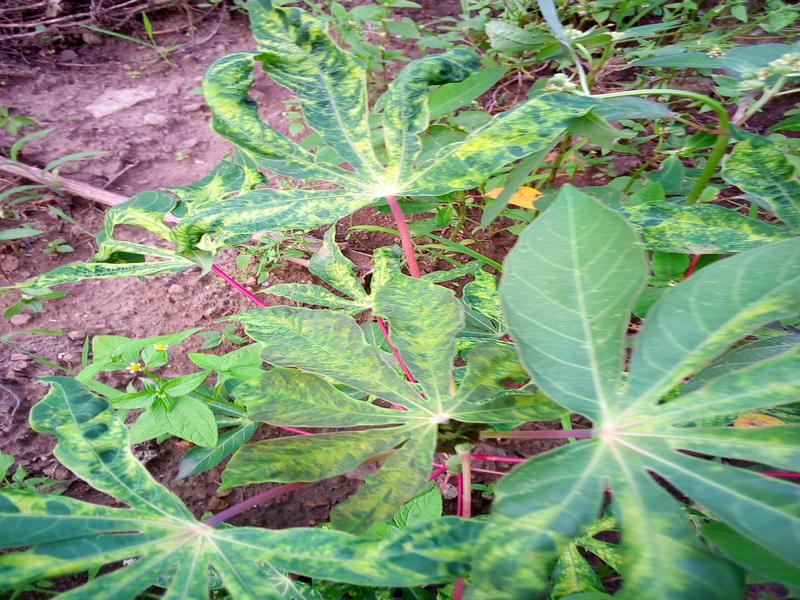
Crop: cassava
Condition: mosaic_disease